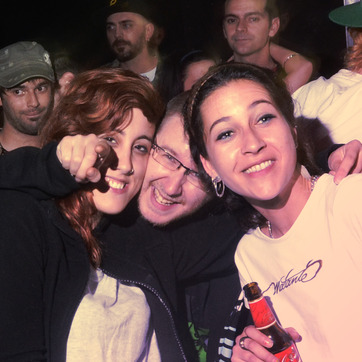
Material: skin